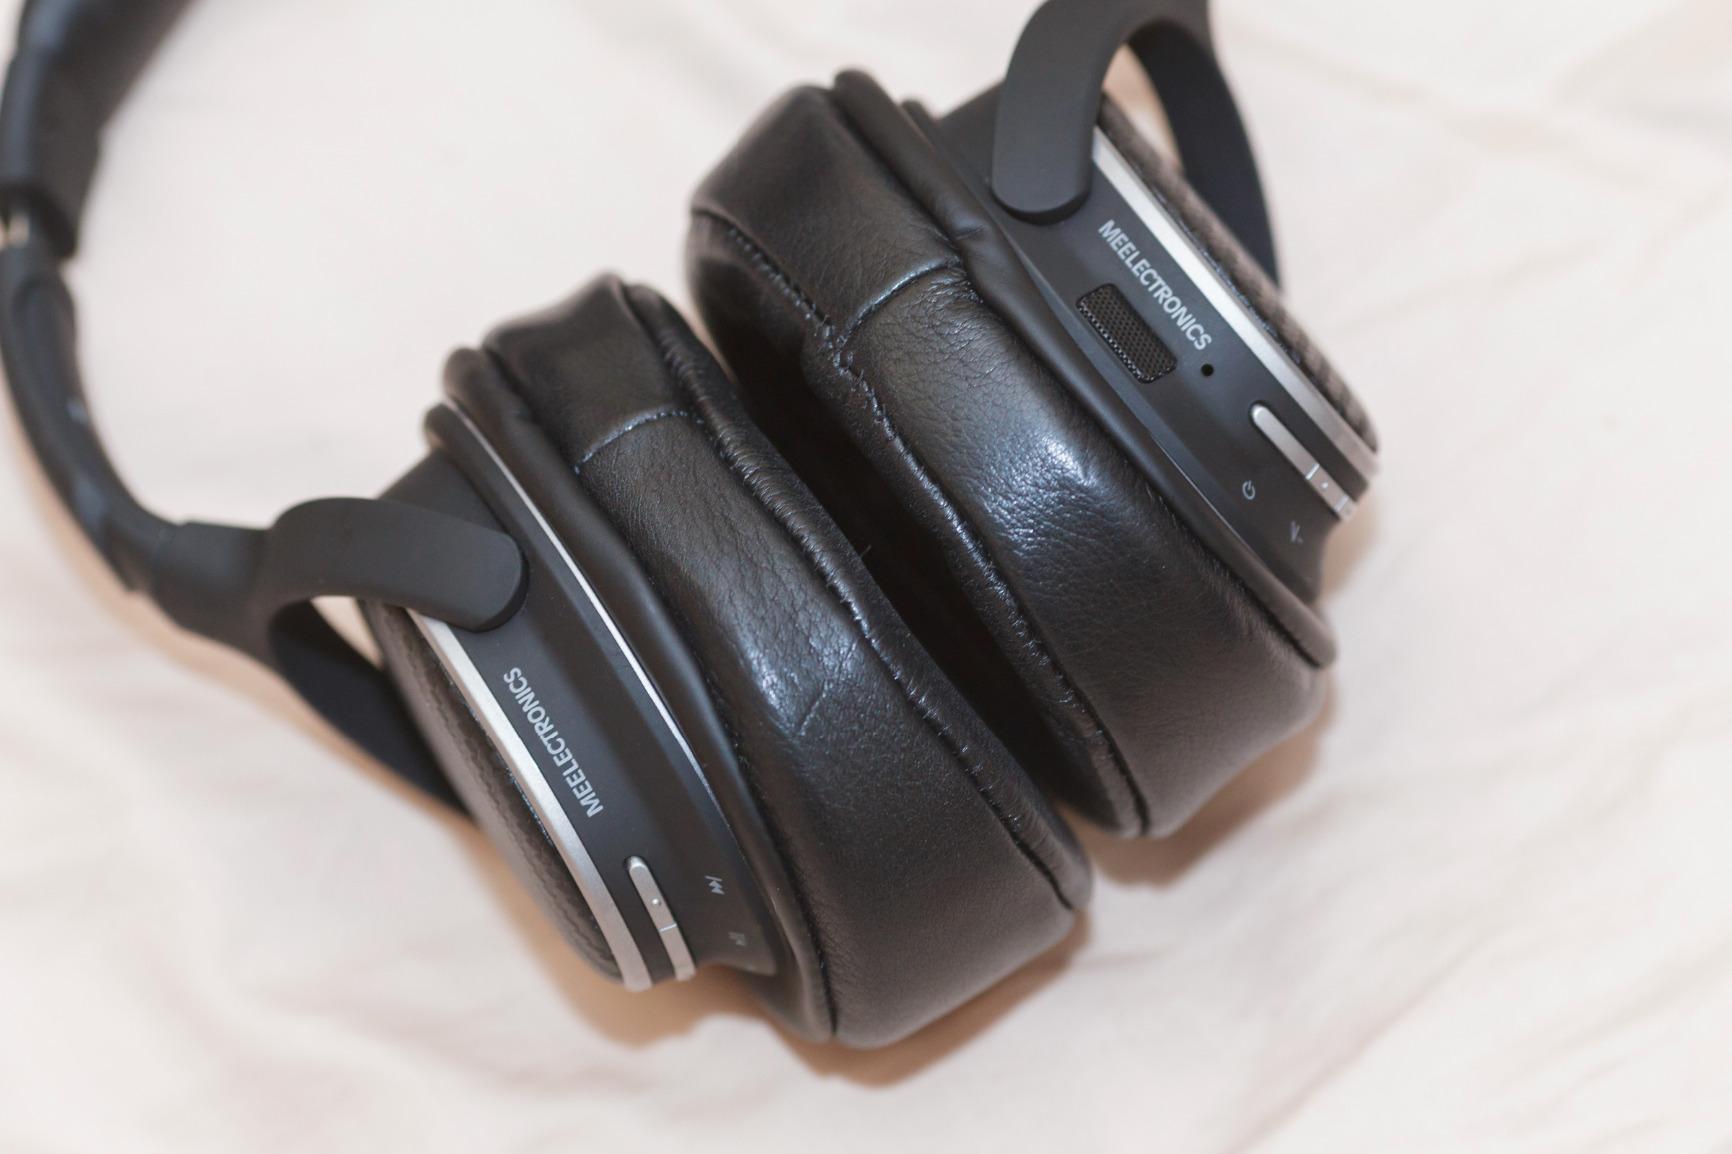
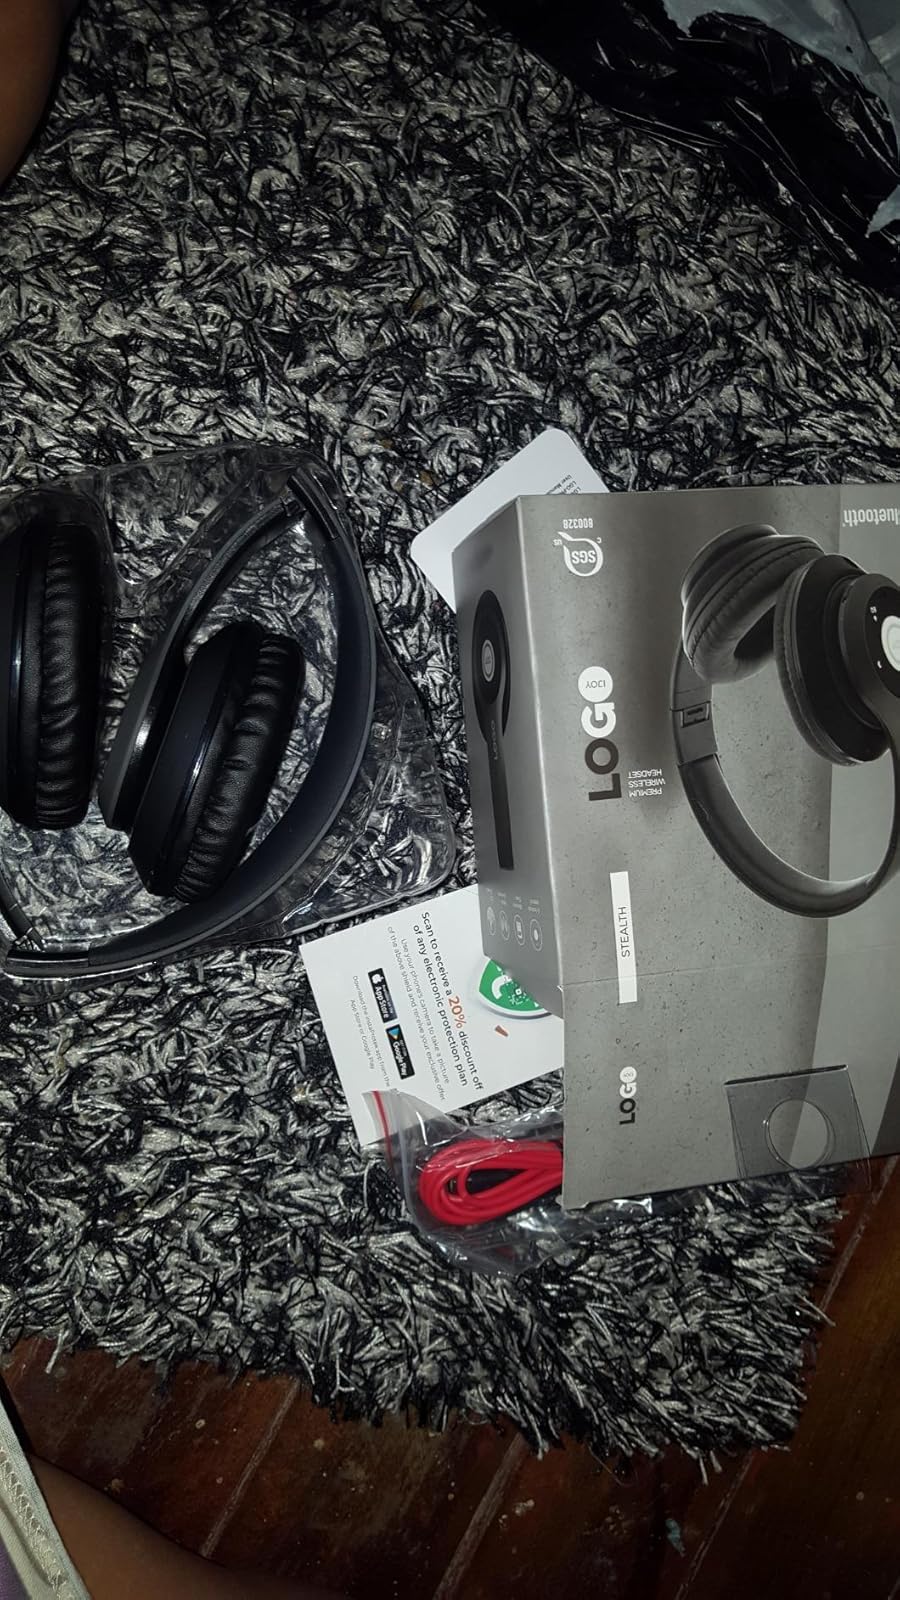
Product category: headphones
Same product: no